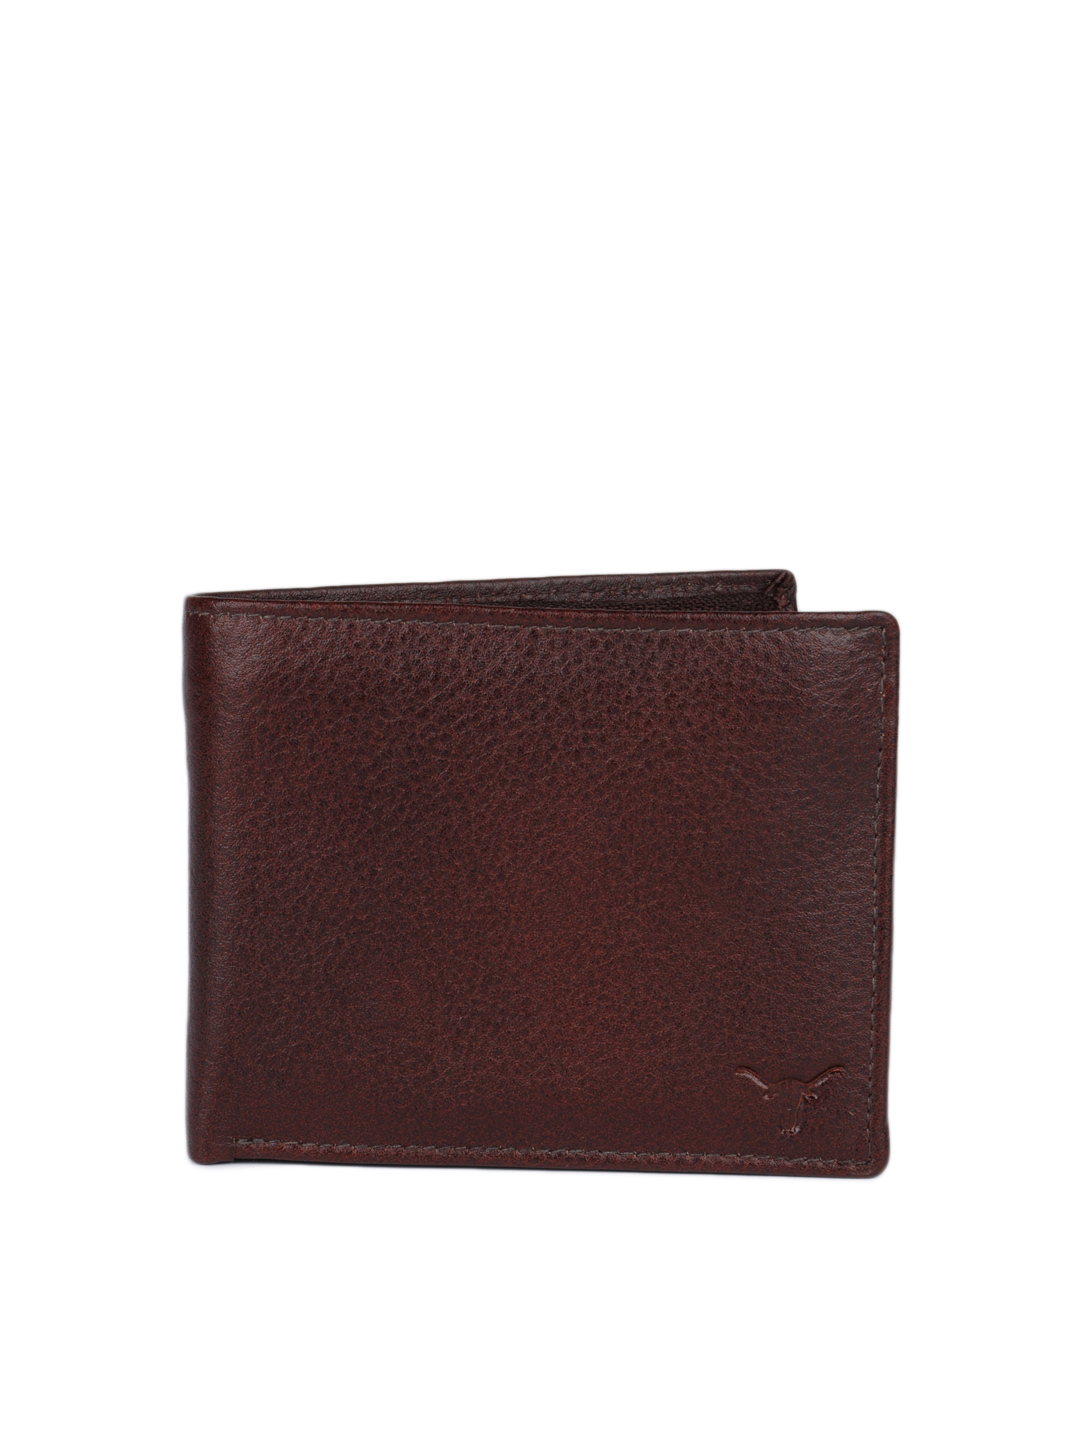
Hidekraft Men Brown Wallet
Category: Accessories / Wallets / Wallets
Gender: Men
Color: Brown
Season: Summer 2012
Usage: Casual